The Pest (1997 film)

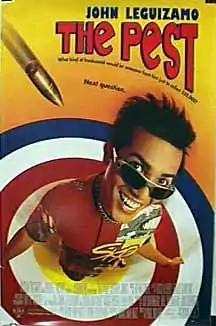
Promotional poster for "The Pest"

The Pest is a 1997 American black comedy film inspired by the classic 1924 Richard Connell short story "The Most Dangerous Game".